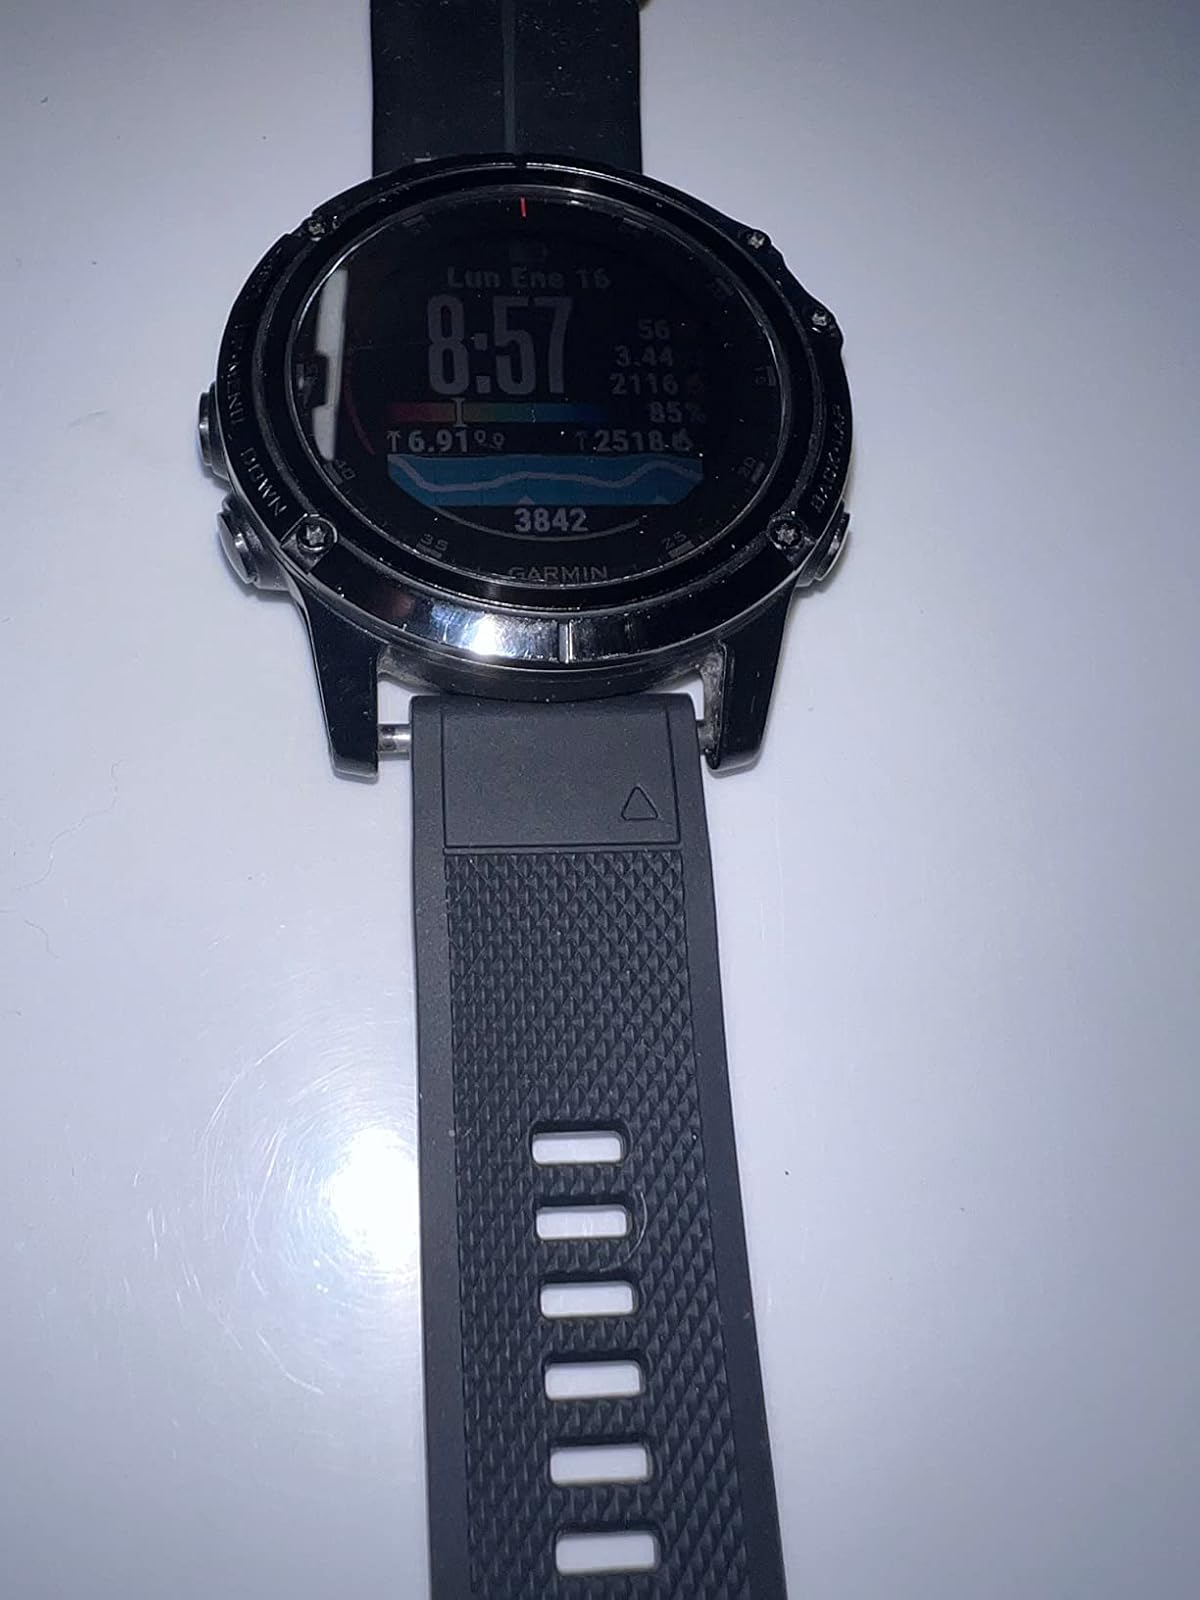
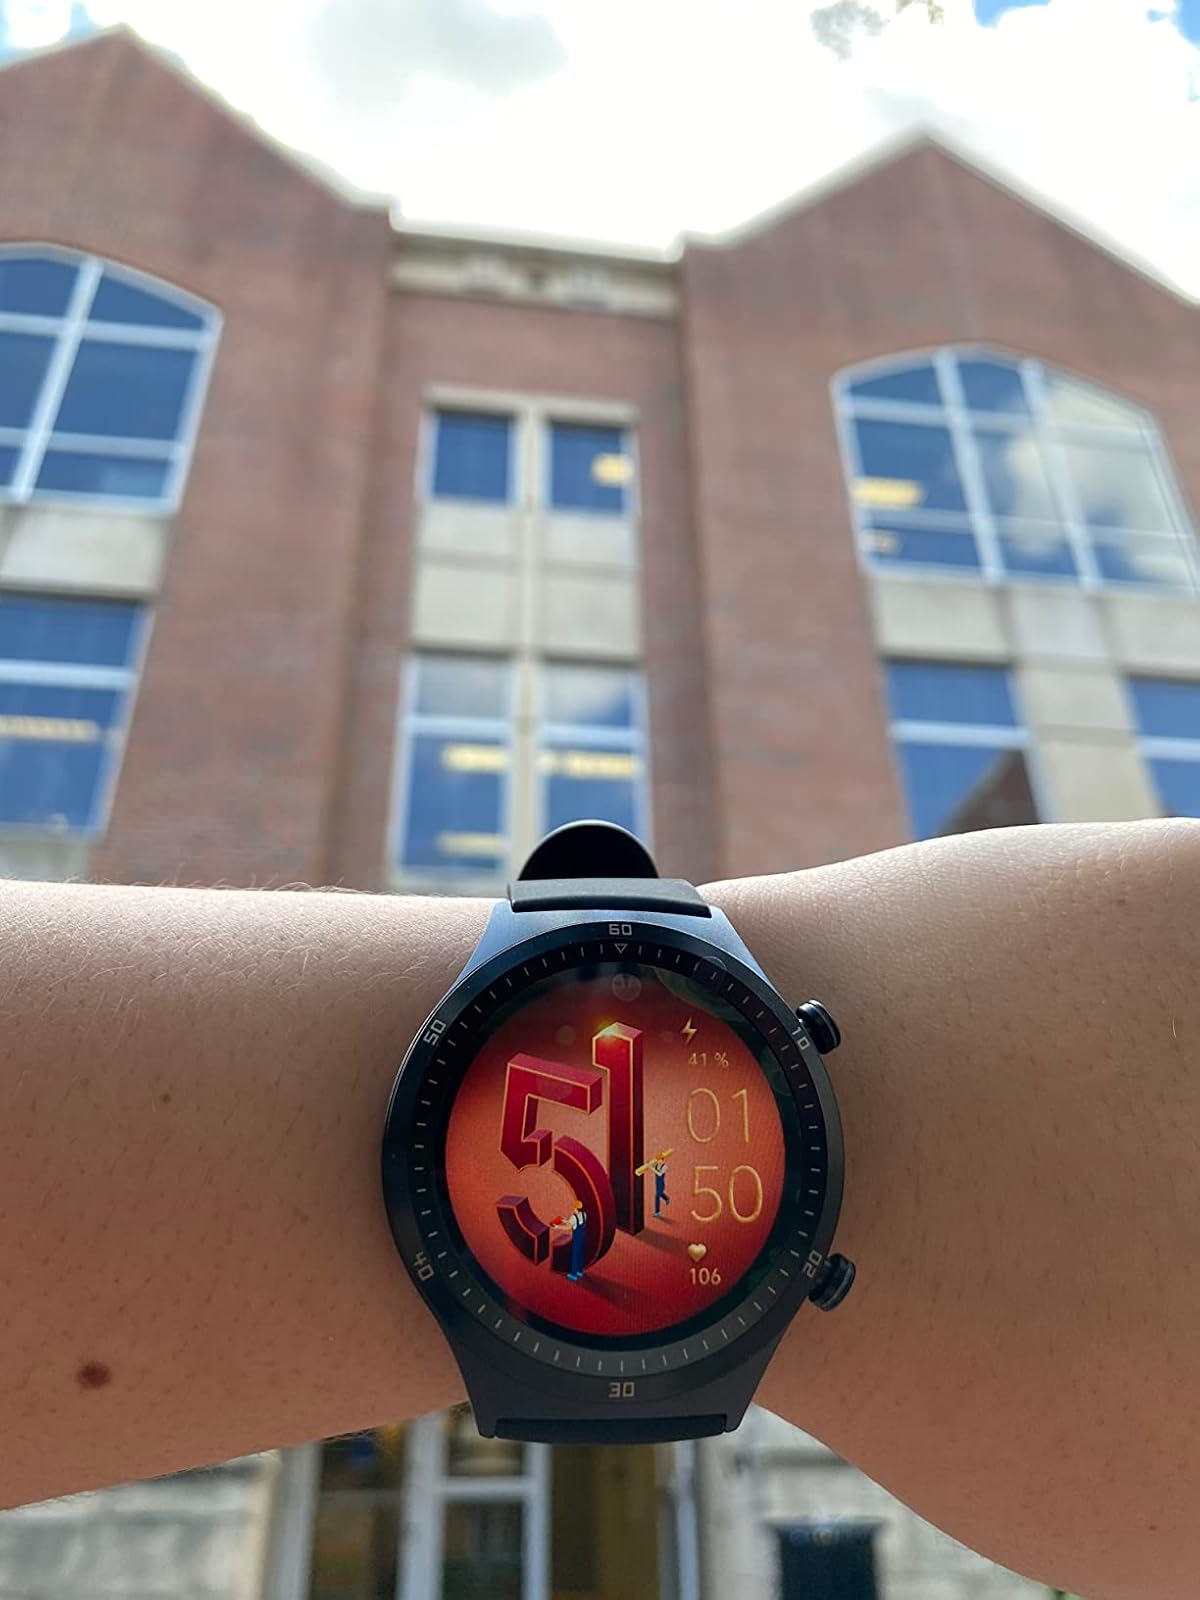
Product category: smartwatch
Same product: no